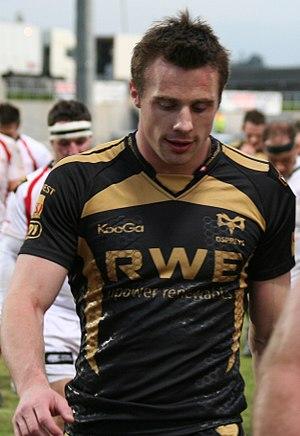
Cette page présente les faits marquants de l'année 2010 en rugby à XV : les principales compétitions et évènements liés au rugby à XV et rugby à sept ainsi que les décès de grandes personnalités de ce sport.
Tommy John Bowe, né le 22 février 1984 dans le comté de Monaghan en Irlande, est un joueur de rugby à XV international irlandais qui évolue au poste d'ailier. Il joue au sein de l'effectif des Ulster depuis 2012. Bien qu'il soit moins rapide que la plupart des ailiers internationaux, il reste un excellent finisseur et jouit d'une grande popularité dans le monde du rugby.
La Coupe d'Europe de rugby à XV 2009-2010, appelée aussi Coupe Heineken selon le nom du sponsor de la compétition, oppose vingt-quatre clubs anglais, écossais, français, gallois, irlandais et italiens. Cette quinzième édition se déroule du 9 octobre 2009 au 22 mai 2010, date de la finale au Stade de France.